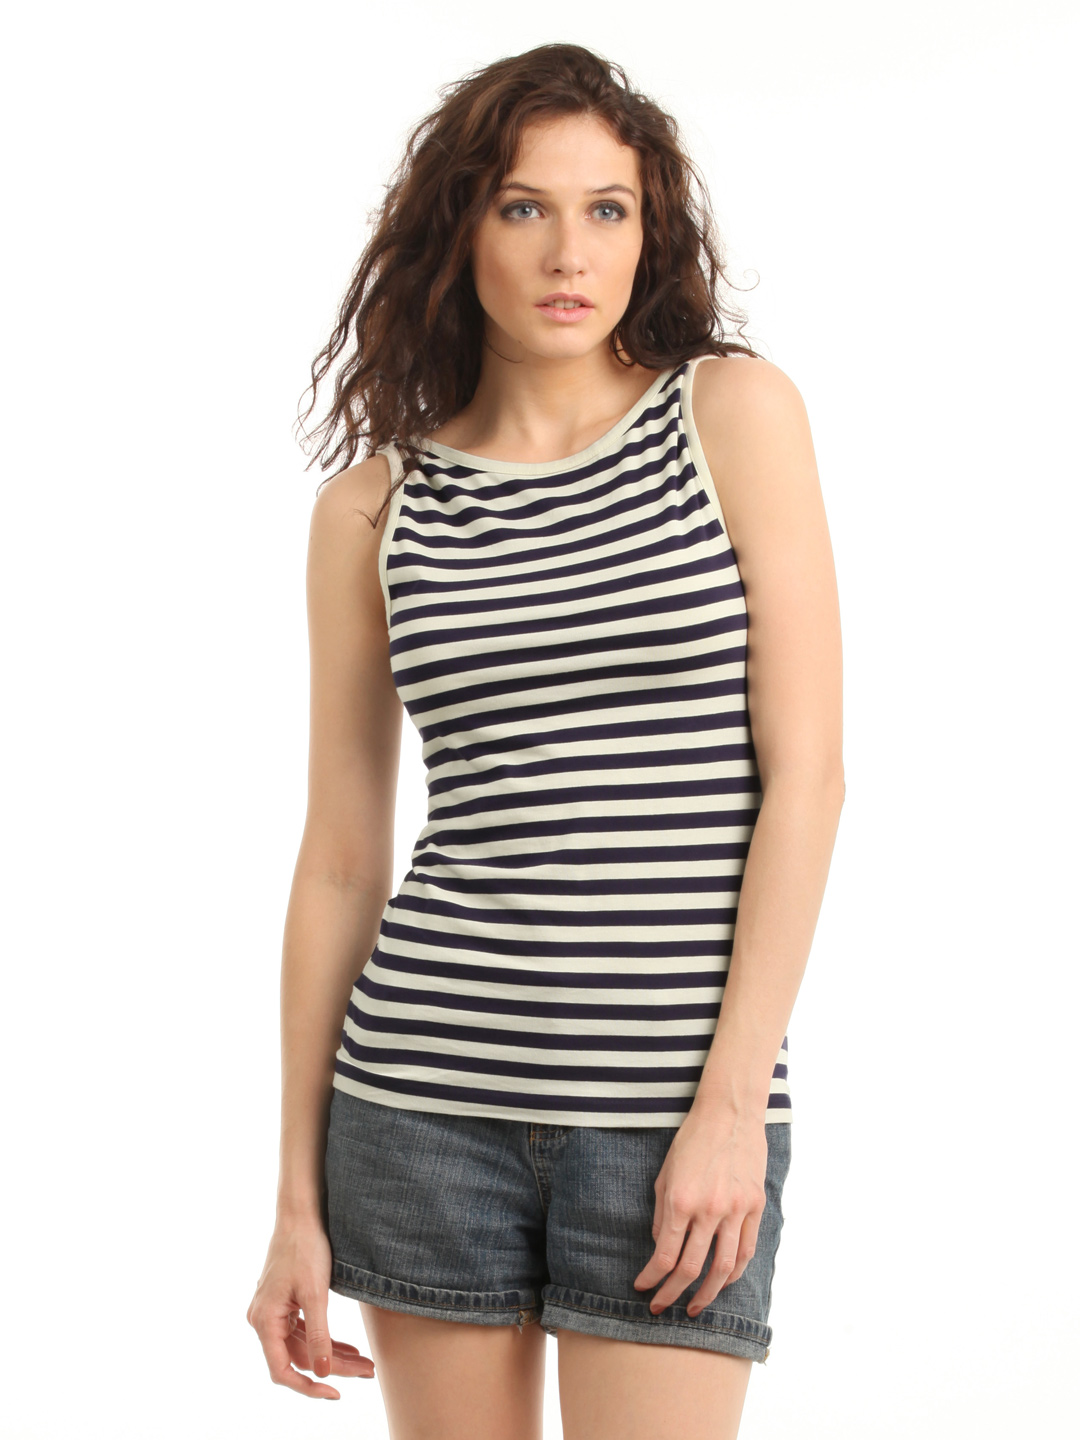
French Connection Women Navy Blue & Cream Striped Top
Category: Apparel / Topwear / Tops
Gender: Women
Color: Navy Blue
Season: Summer 2012
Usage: Casual